Araucaria biramulata

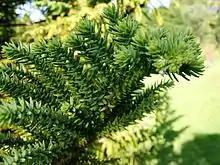
Araucaria biramulata in Blue Mountains Botanic Garden

Araucaria biramulata, the biramule araucaria, or piggyback araucaria, is a species of conifer in the family Araucariaceae.